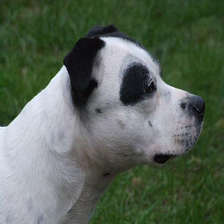
Species: dog
Breed: staffordshire bull terrier